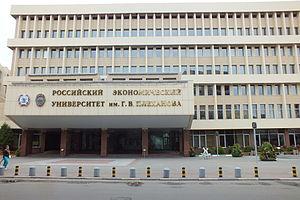
L'université russe d'économie Plekhanov est l'une des plus prestigieuses institutions universitaires d'économie de la Russie située à Moscou. Elle compte 14 facultés et 13 000 étudiants.